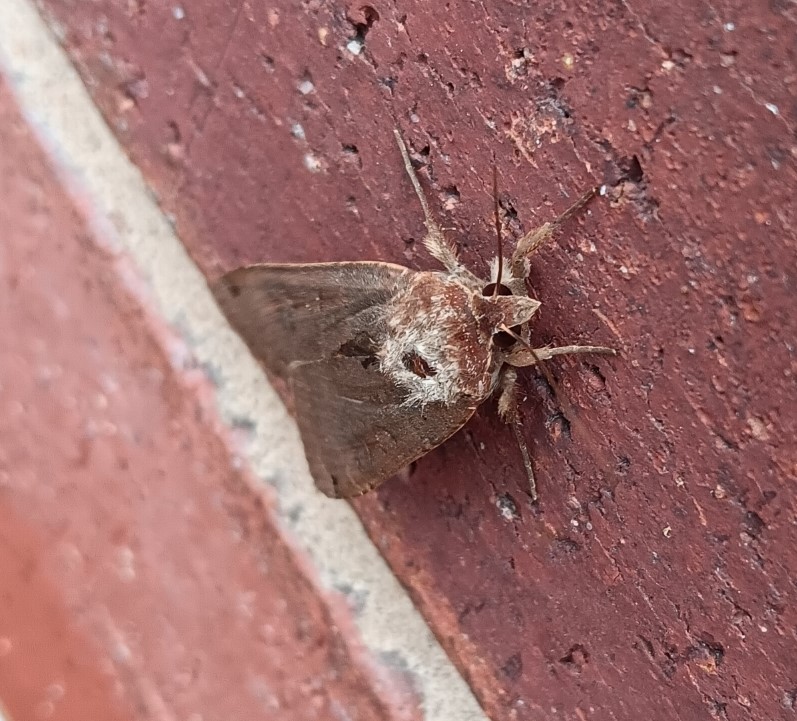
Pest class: cutworms